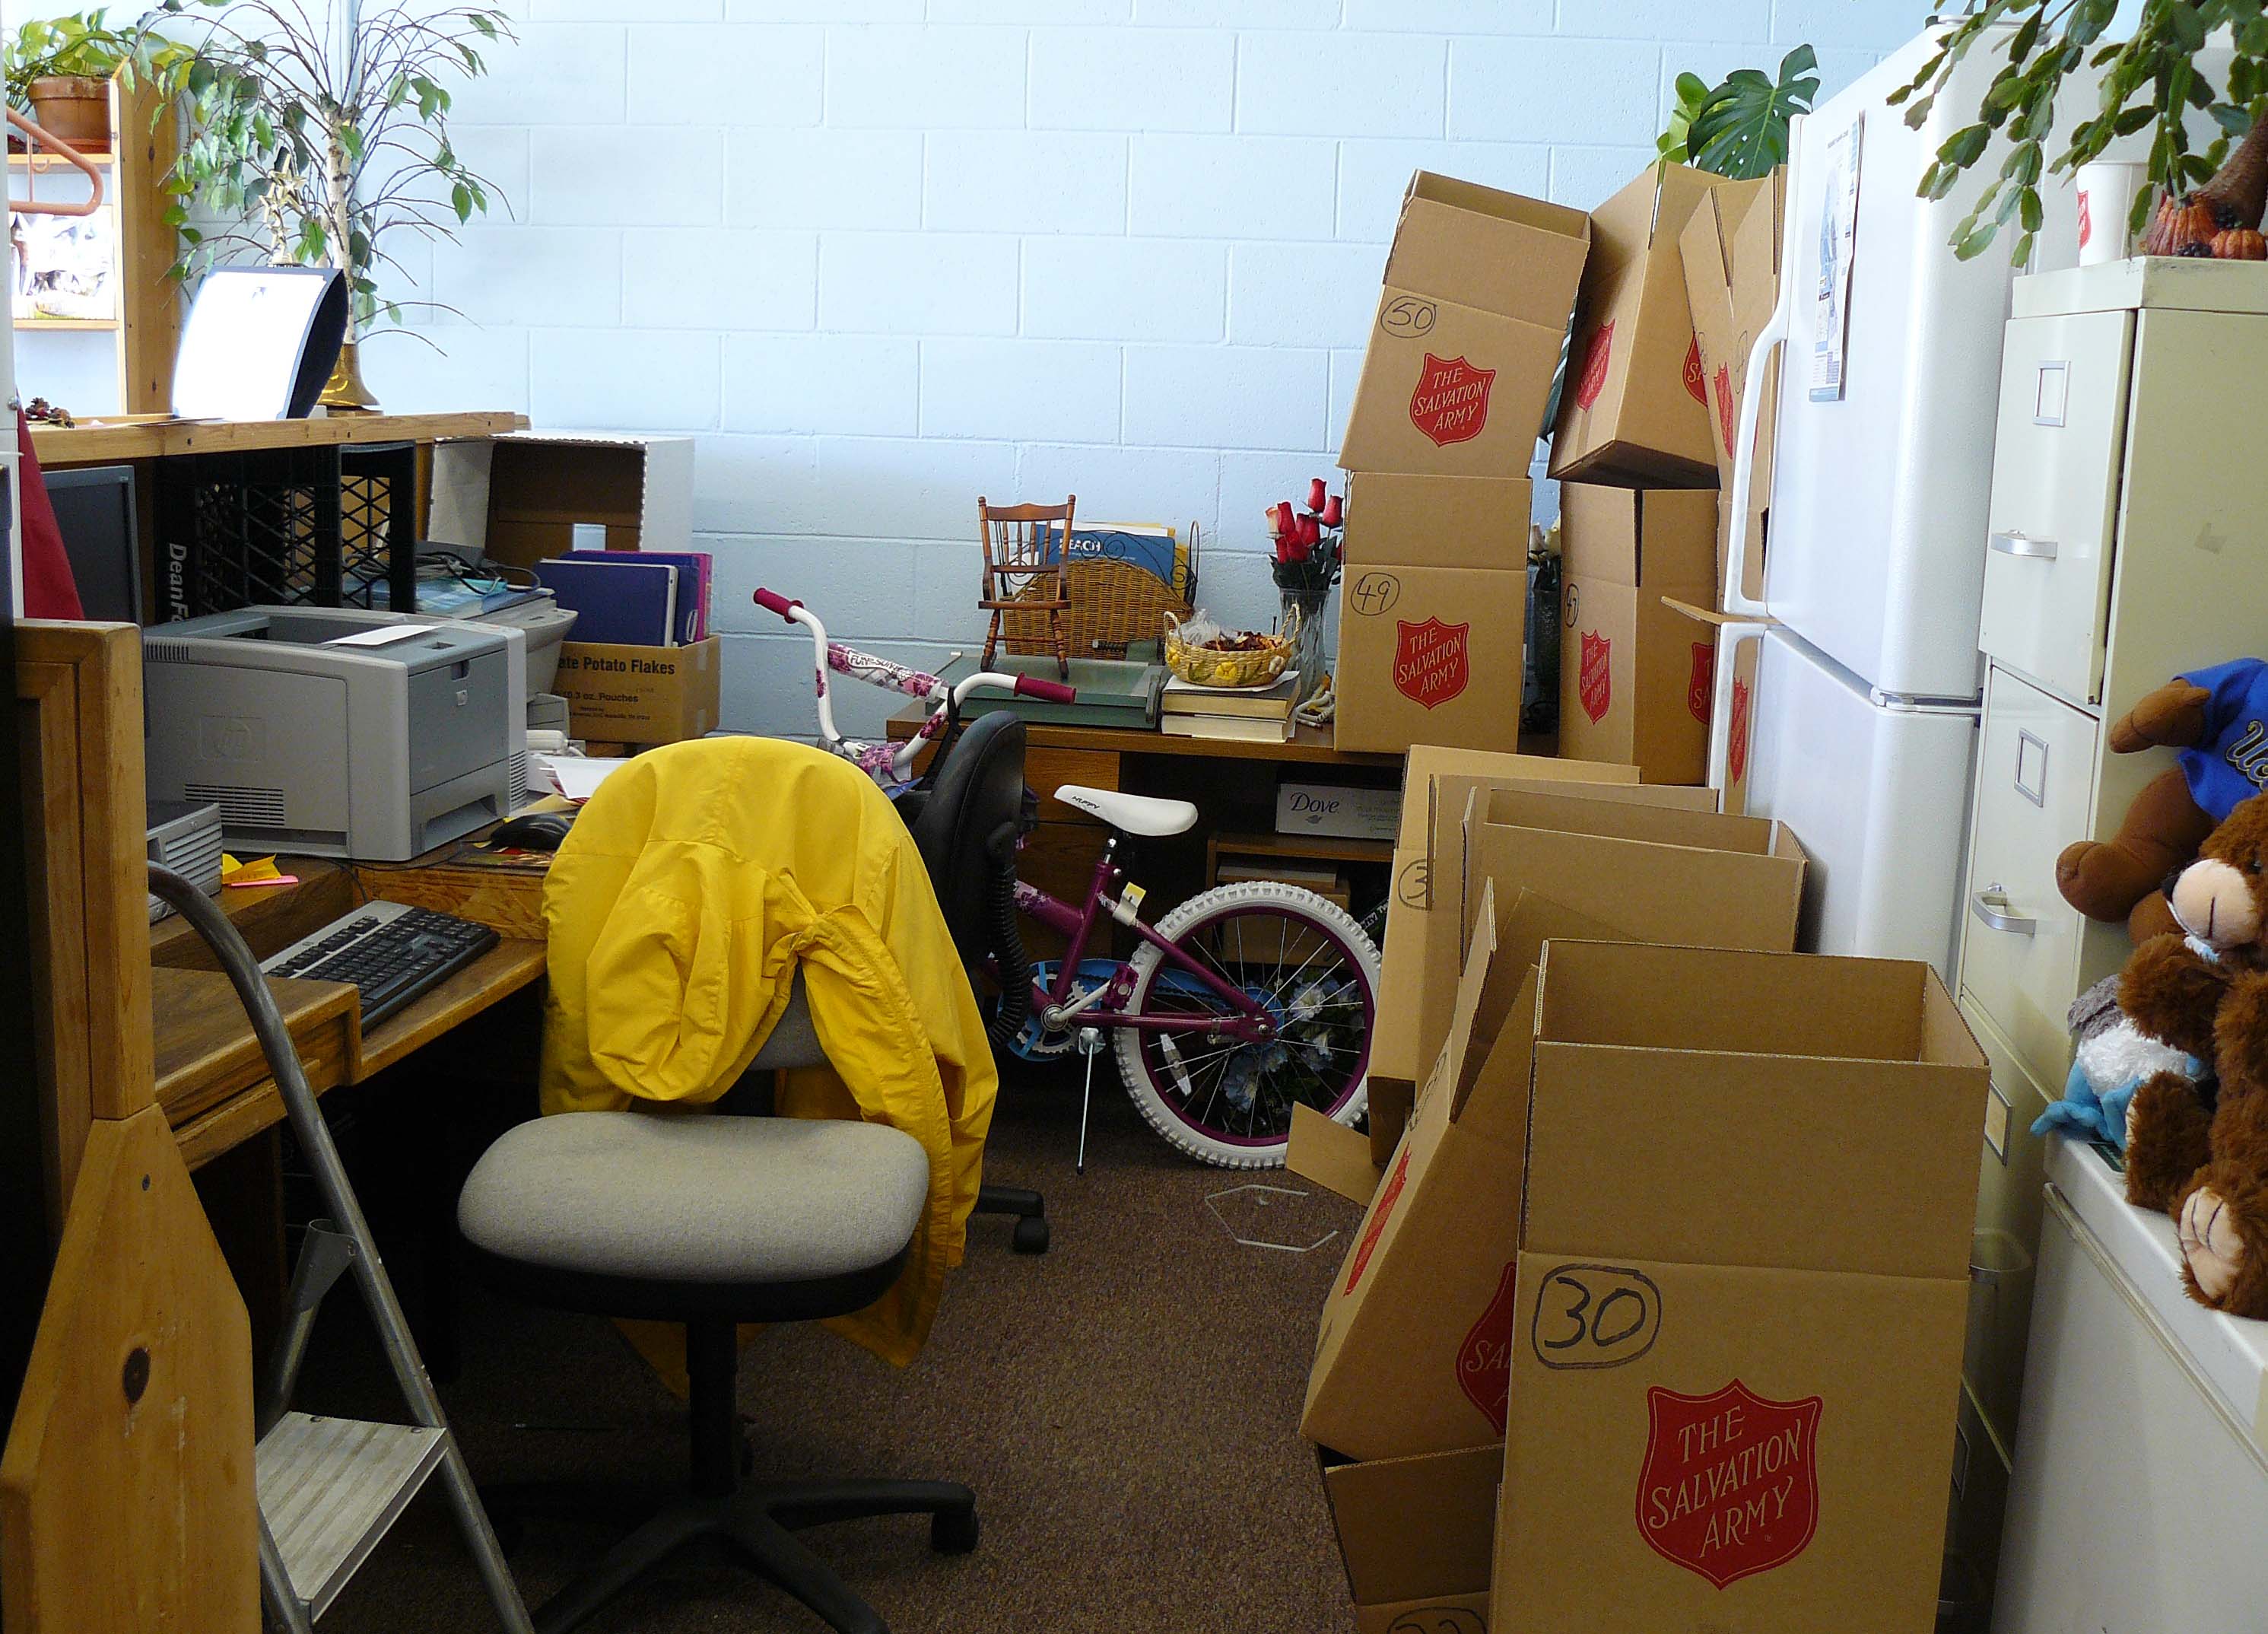
home, room, classroom, interior design, art, design, joycecory, docentjoyce, salvationarmy, morrobaysalvationarmy